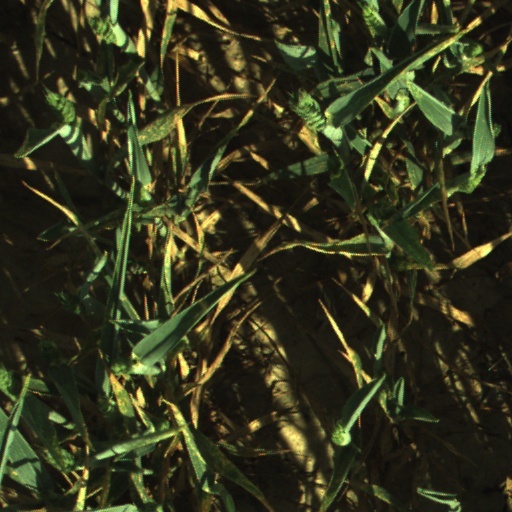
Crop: wheat